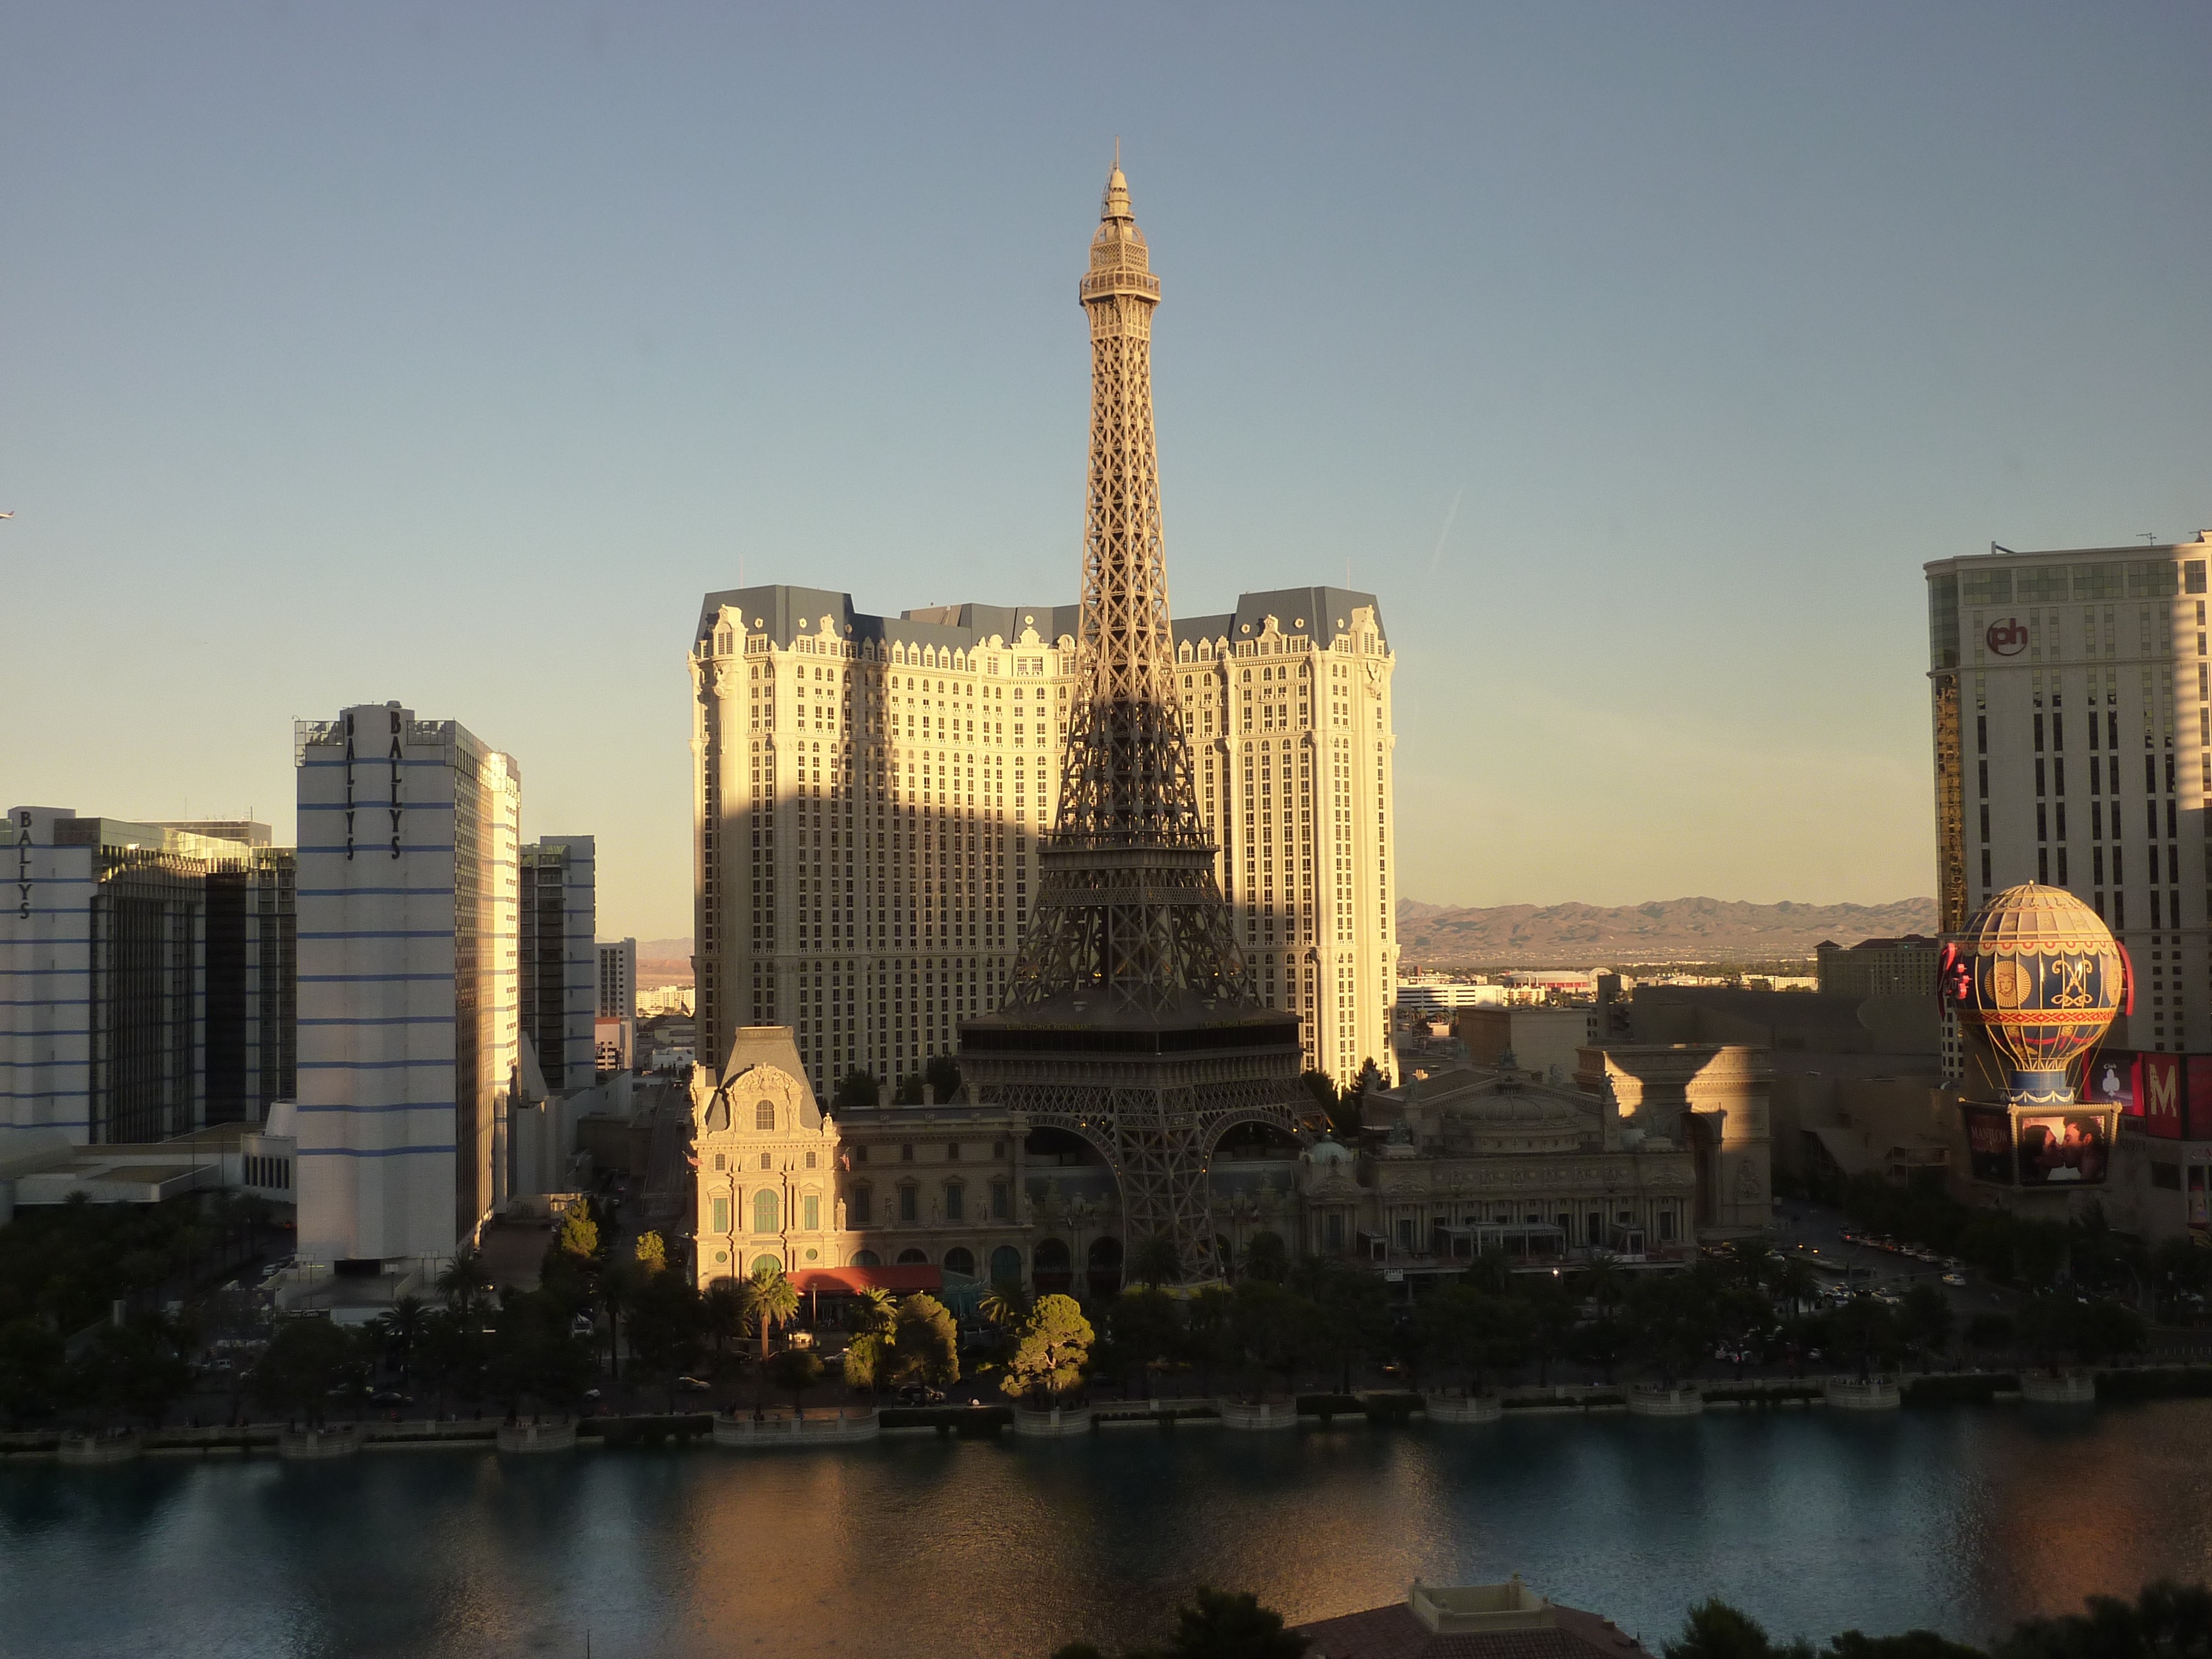
skyline, night, city, eiffel tower, skyscraper, cityscape, downtown, dusk, evening, reflection, tower, usa, landmark, tower block, places of interest, metropolis, las vegas, urban area, geographical feature, human settlement, metropolitan area